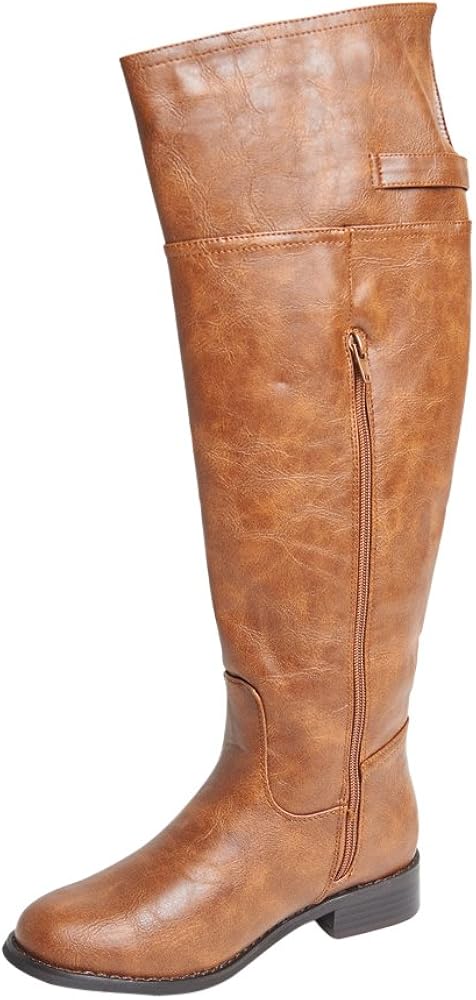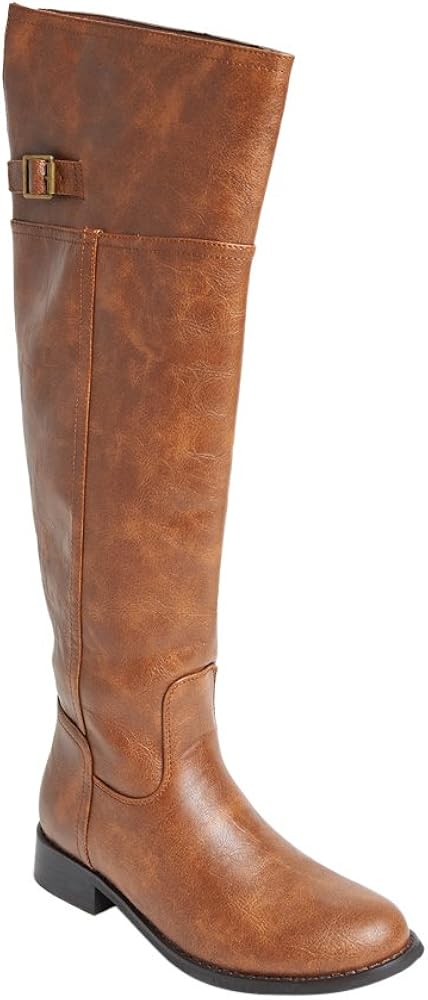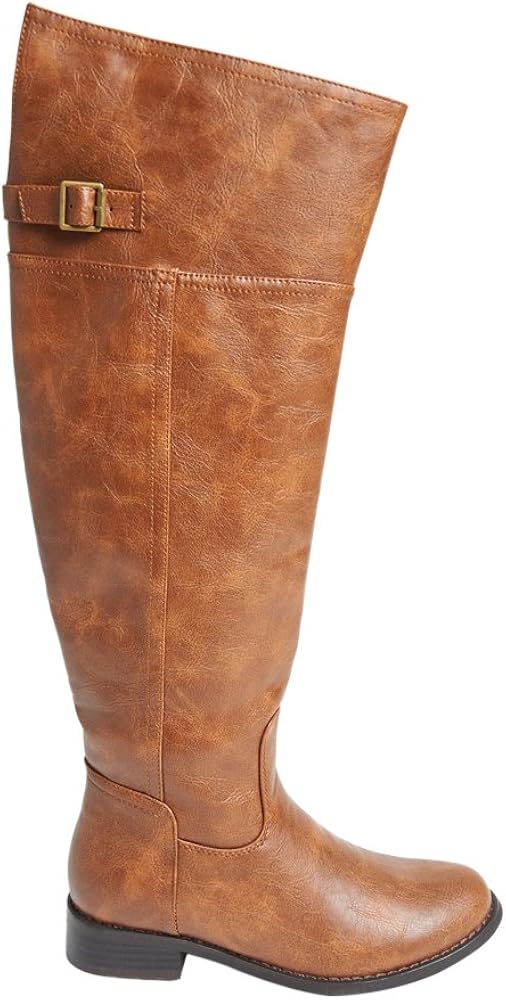
Breckelles Women's Rider-82 Riding Boot
Category: AMAZON FASHION
The Rider 82 boots are the must have boots of the season that you can wear all day long. Stylish and comfortable these riding style boots feature man made uppers, large slit at top with strap and buckle detail, zip closure, and man made outsoles.
Features: 100% Synthetic | Synthetic | Made in USA or Imported | Man made sole | Does-not-contain-animal-products | Shaft measures approximately 20 from arch